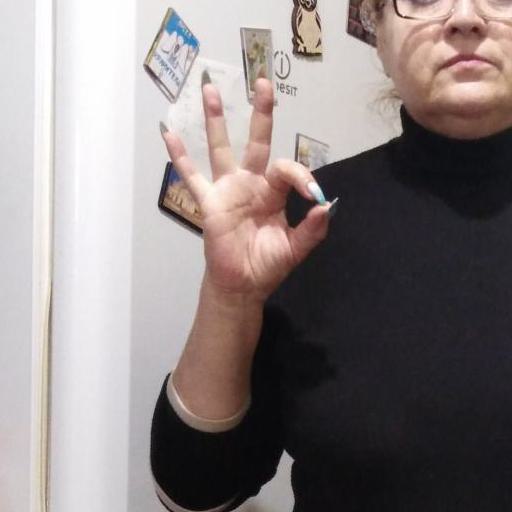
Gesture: ok